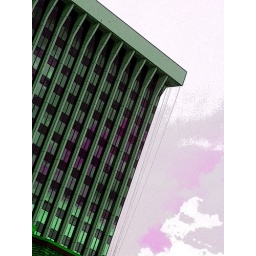
i like it better in these colors. the pink sky is nice, too.